Swanston Academic Building

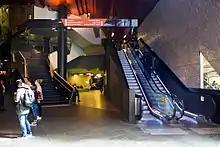
Building Entrance

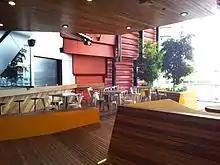
Portal Cafe

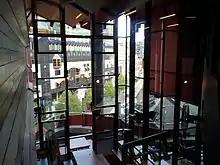
Portal Study Space

The SAB has achieved a 5 star Green star rating. Featuring a water harvesting system, water from the rooftop is collected and used for the flushing of the toilets. Horizontal atriums allow no natural light to filter through the building, reducing the need for electrical lighting. Other ESD features include: